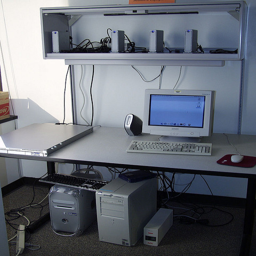
a desk with a laptop and a monitor and keyboard on top
Computer set up on a white work station.
A computer on a desk in a room.
A table with a few different computers and speakers
Computer equipment sits on shelves of a desk.